Krasiczyn Castle

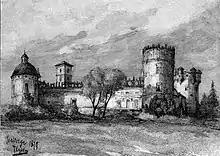
The castle in the 19th century

One of the most precious elements of the complex is the chapel, located in the Divine Tower, which has been compared to the Sigismund's Chapel in Kraków's Wawel Cathedral. Among other interesting things, there are richly sculpted portals, loggias, arcades, and unique sgraffito wall decorations, whose total area is about 7000 square meters. All works were overseen by Italian architects, and the details were completed by craftsmen from nearby Przemysl. The sgraffito depicted Roman emperors, Polish kings, members of the Krasicki family, hunting scenes, and saints of the Roman-Catholic Church. Unfortunately, most of the interior design has been destroyed, mostly by the Red Army soldiers, who were stationed there from October 1939 to June 1941 (see: Polish September Campaign, Operation Barbarossa).